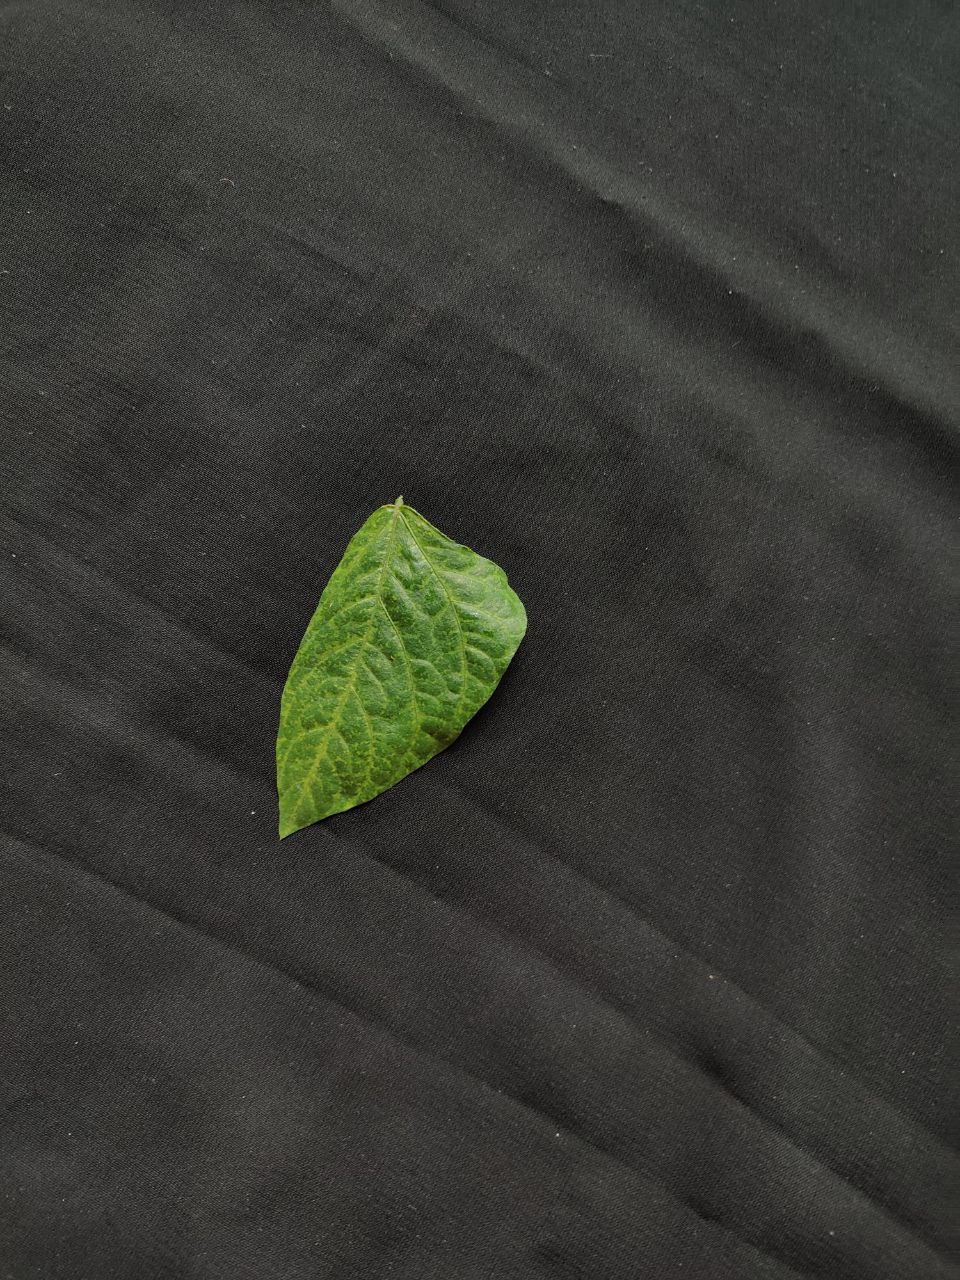
Crop: cowpea
Leaf condition: Mosaic Virus